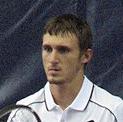
Age: 23